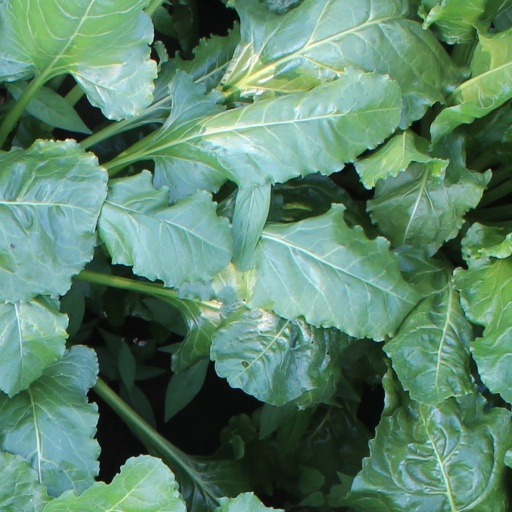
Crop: sugar beet